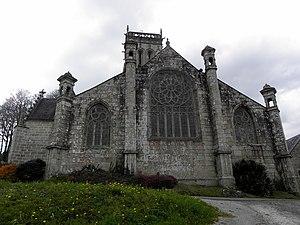
Chevet de la chapelle Saint-Herbot en Plonévez-duFaou (29).
La chapelle Saint-Herbot de Saint-Herbot est une chapelle dédiée au culte catholique et située dans le hameau de Saint-Herbot, sur le territoire de la commune de Plonévez-du-Faou dans le Finistère.